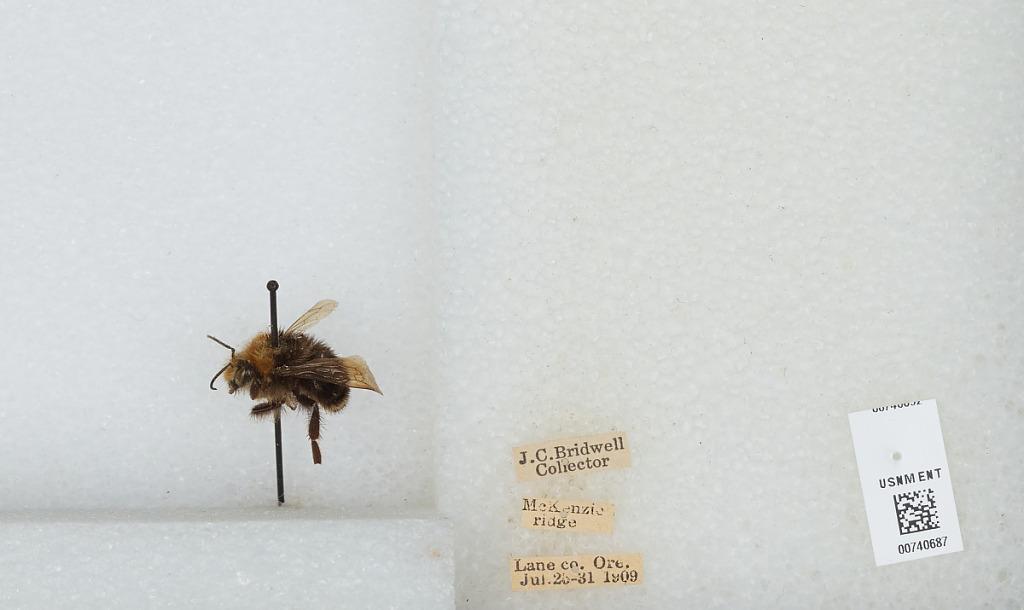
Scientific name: Bombus (Pyrobombus) vosnesenskii Radoszkowski
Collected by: J. Bridwell
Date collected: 1909-7-25
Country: United States
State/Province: Oregon
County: Lane
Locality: McKenzie Ridge
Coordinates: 44.1753, -122.163